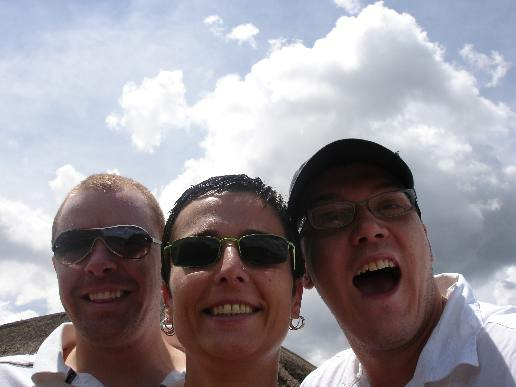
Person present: No